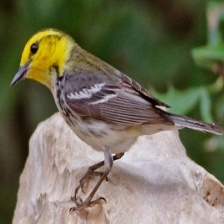
Species: GOLDEN CHEEKED WARBLER
Scientific name: SETOPHAGA CHRYSOPARIA